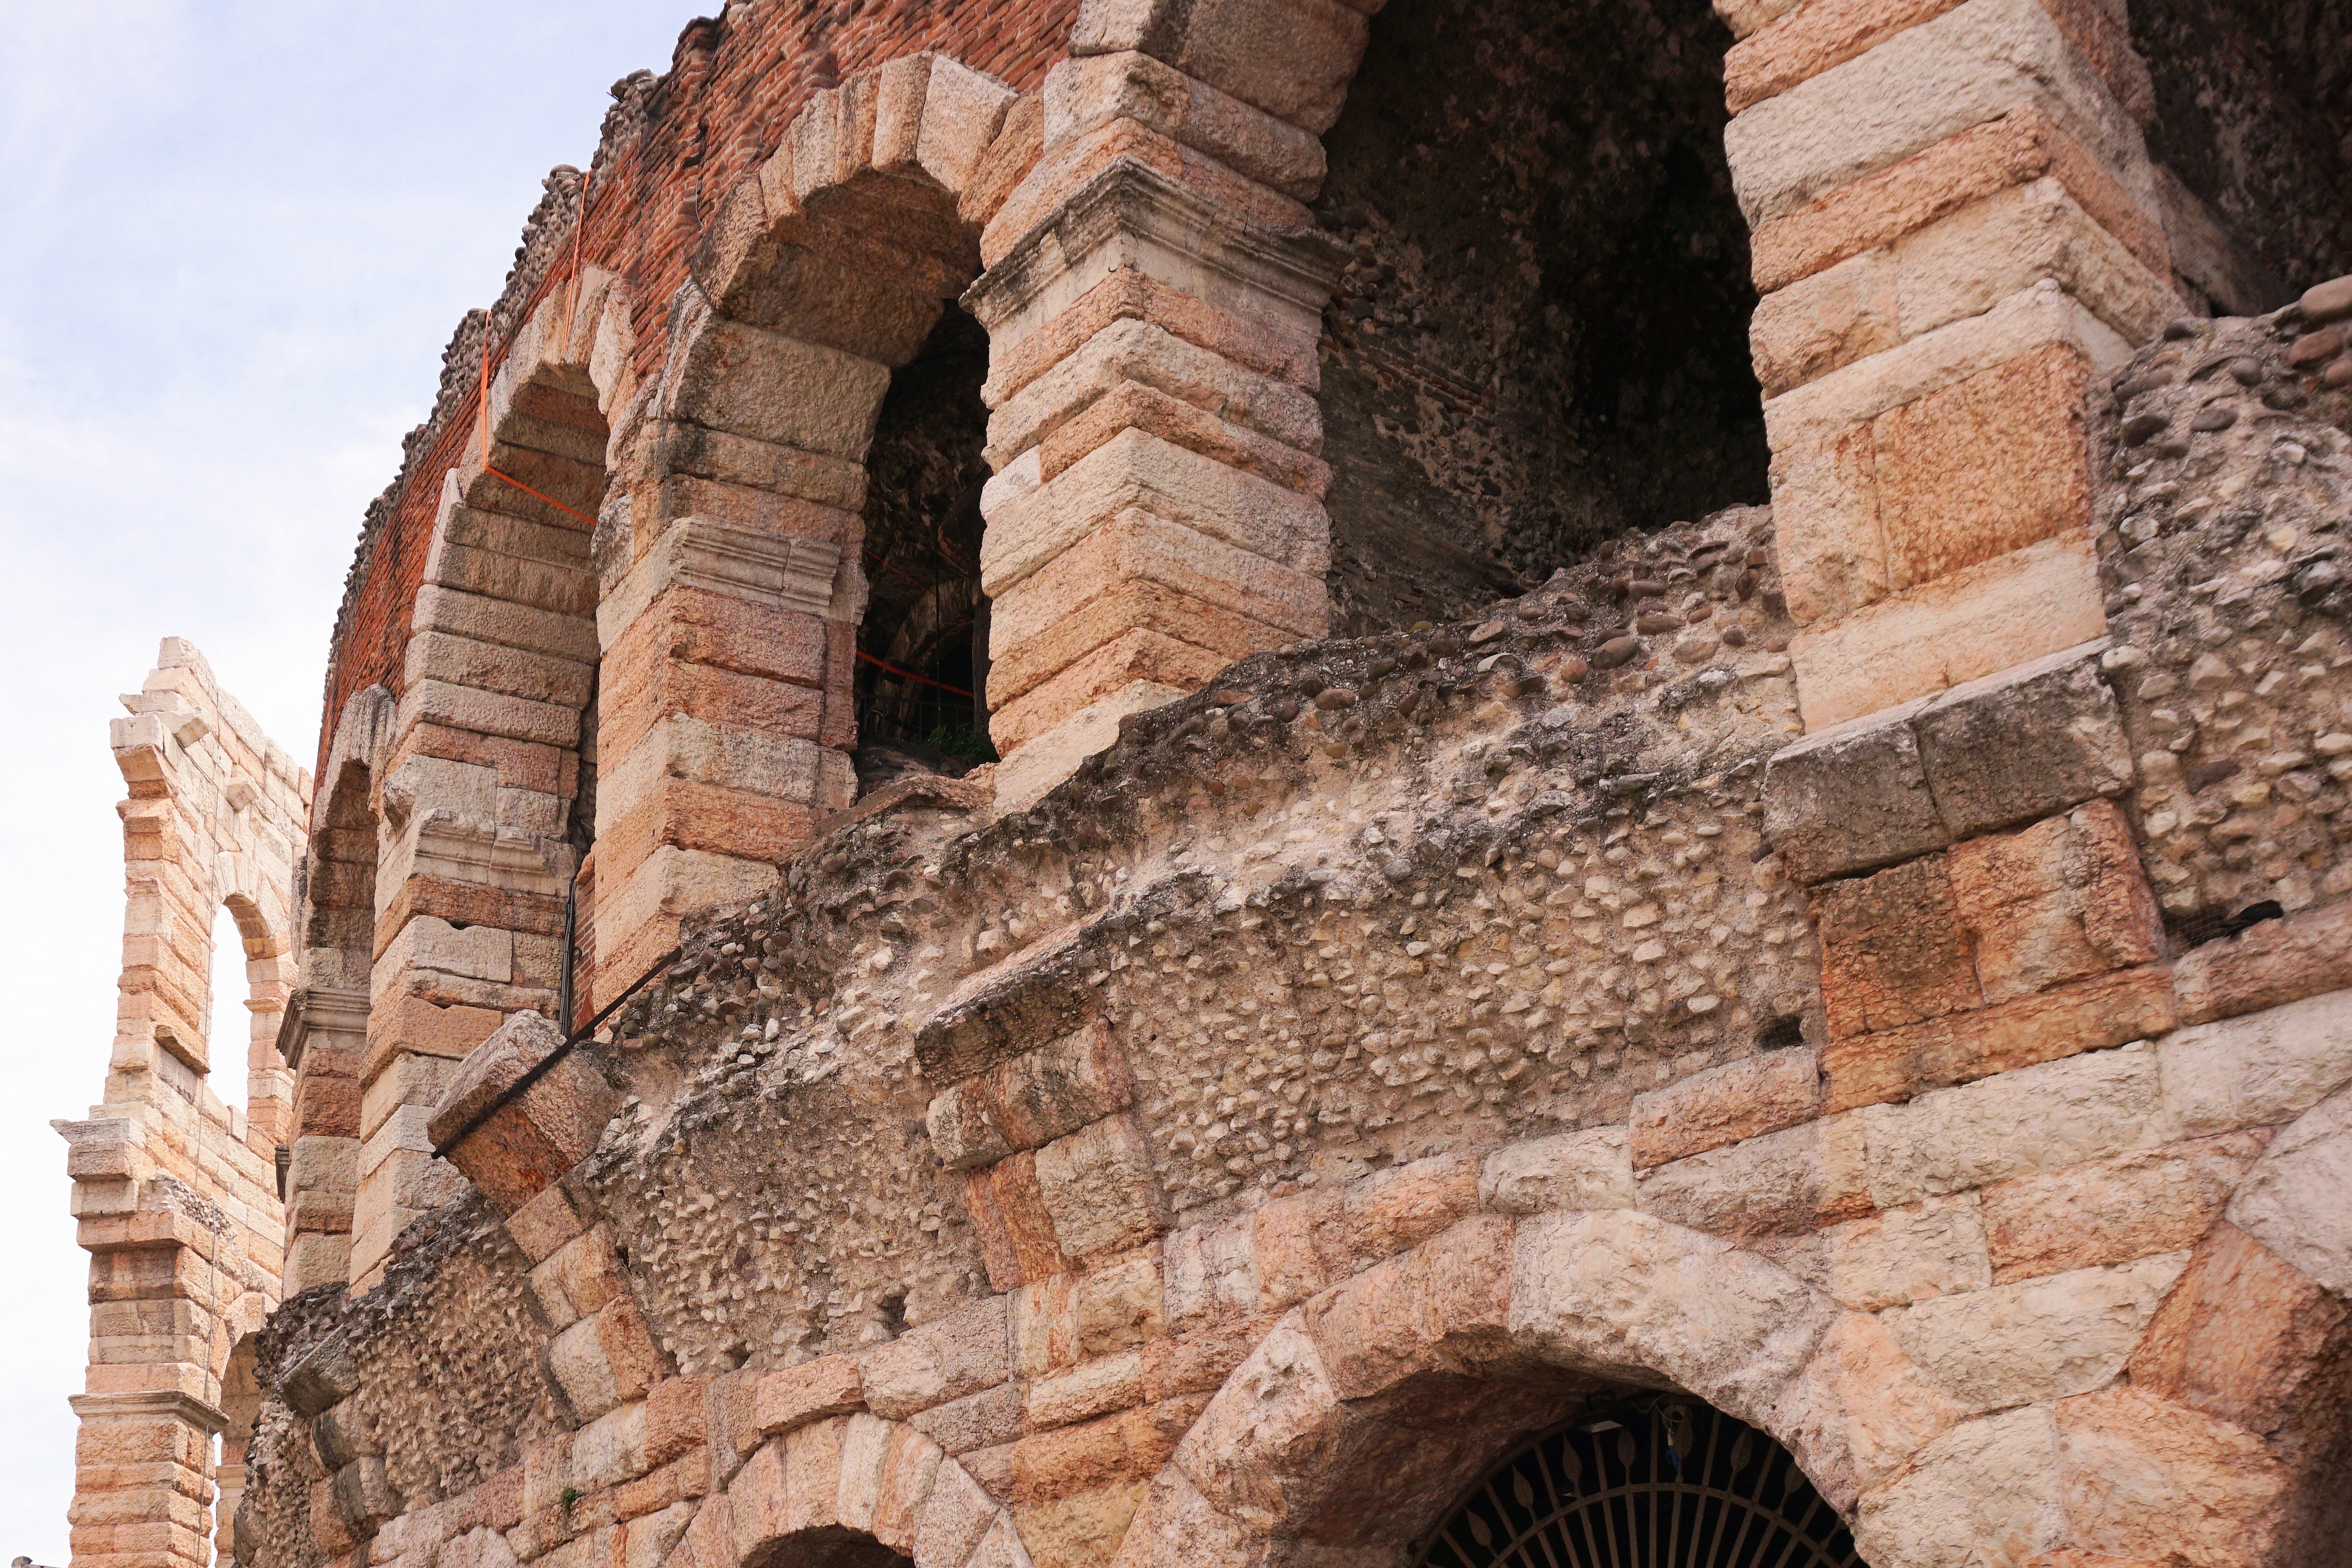
rock, architecture, building, old, wall, arch, mediterranean, landmark, italy, facade, attraction, fortification, ruin, brick, colosseum, places of interest, arena, temple, ruins, monastery, roman, verona, history, historically, middle ages, archaeological site, historic site, ancient history